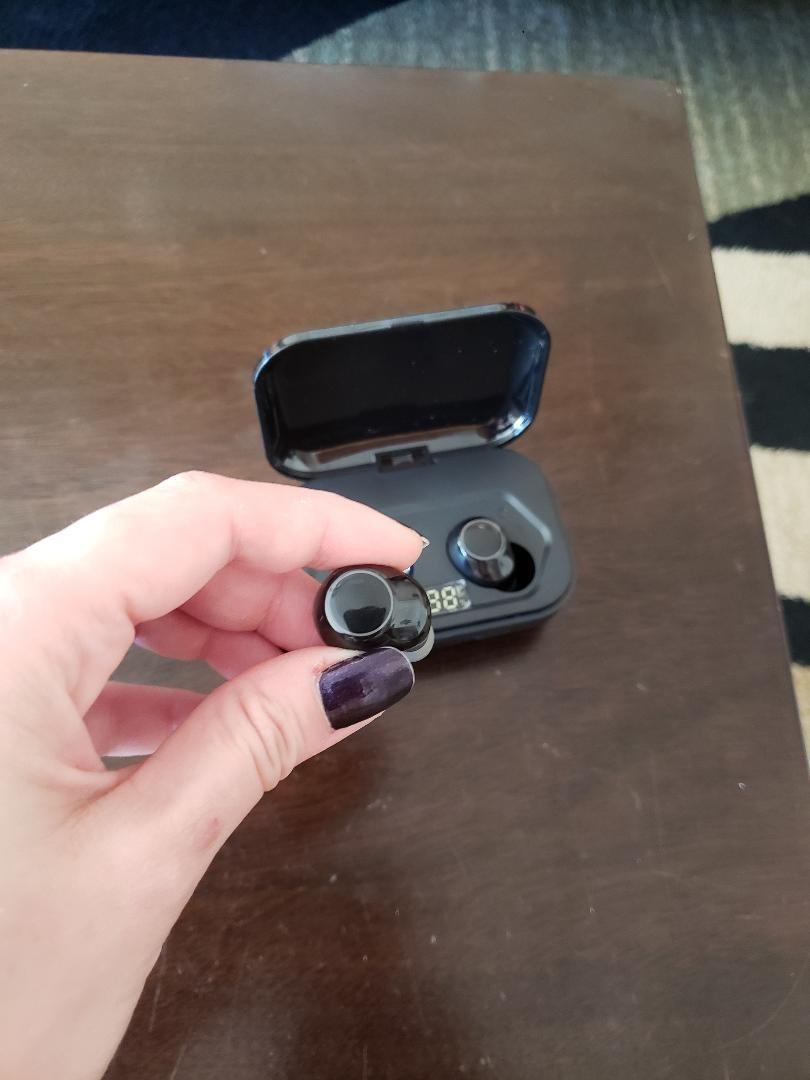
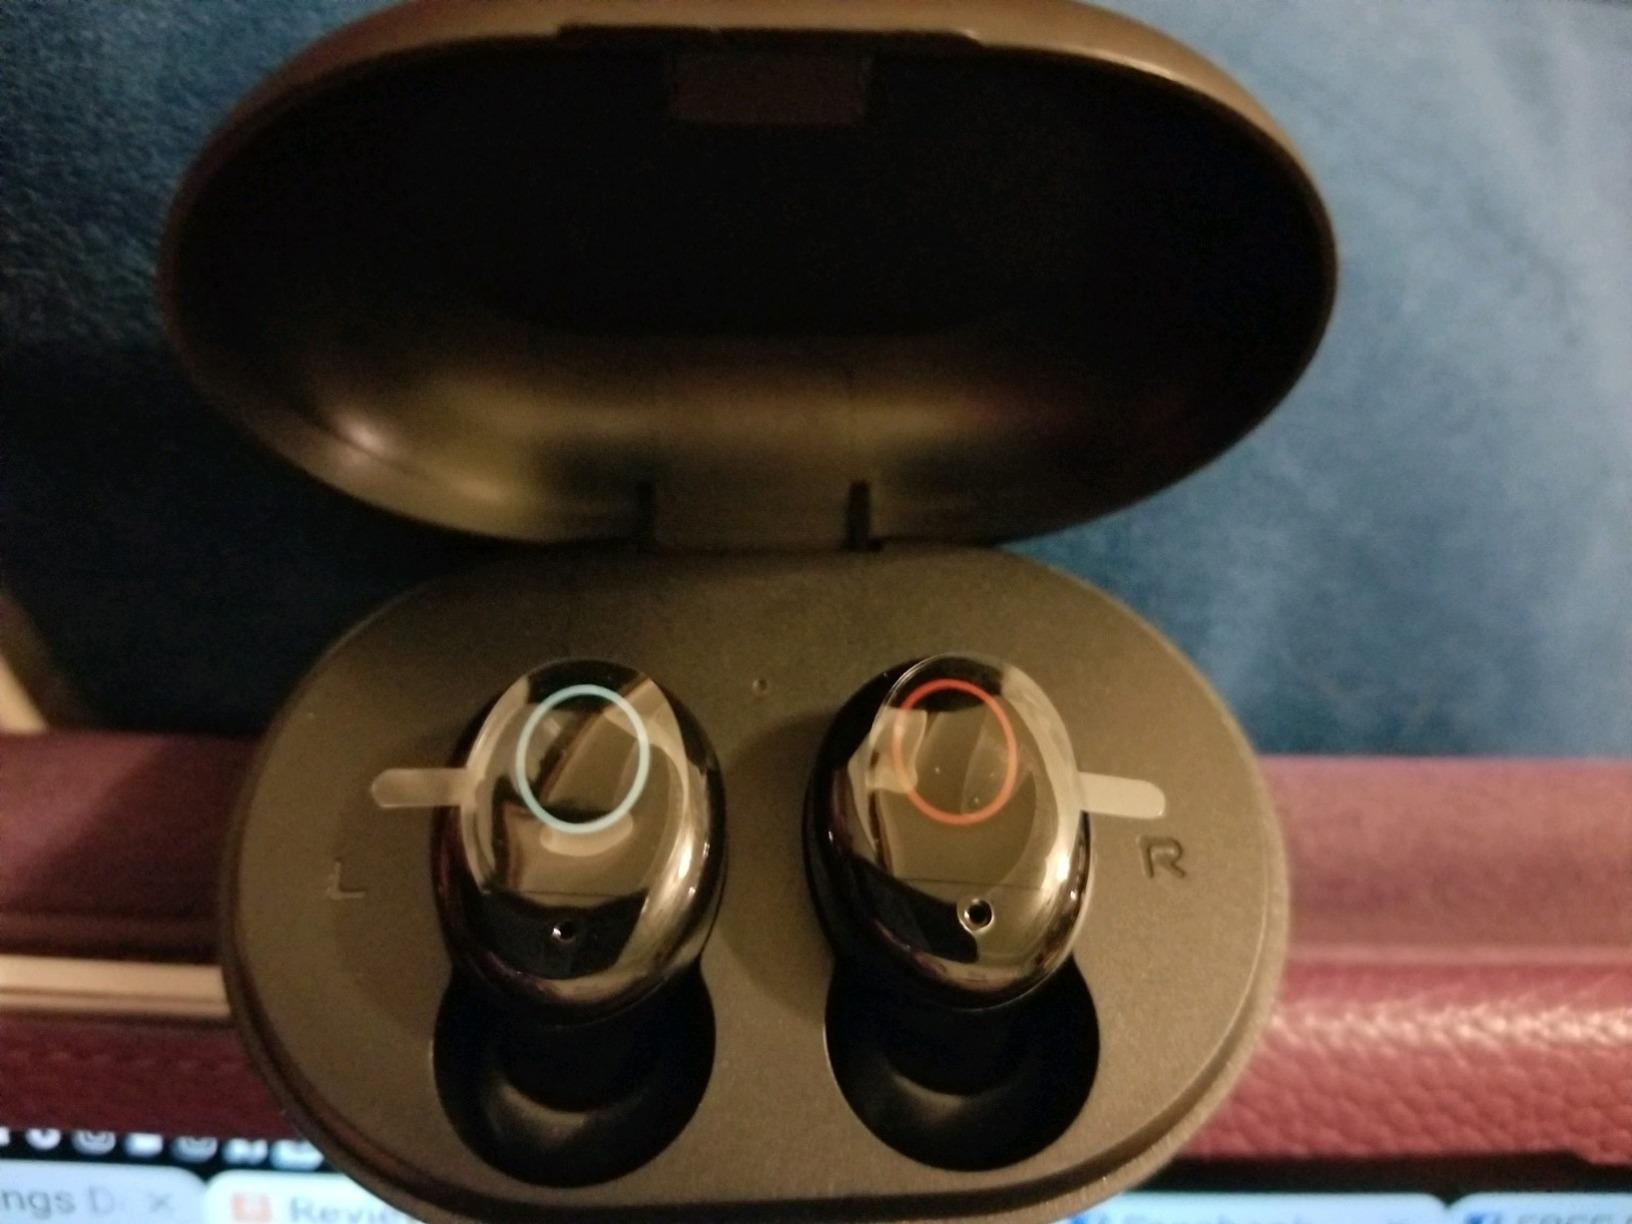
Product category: earbuds
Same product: no